Green Line D branch

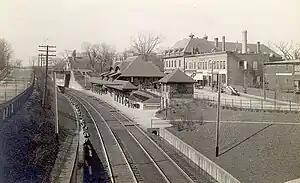
Newton Center station around 1910

What is now the surface section of the D branch was formerly the Highland branch of the Boston and Albany Railroad (B&A). The portion between Brookline Junction and was built by B&A predecessor Boston and Worcester Railroad in 1848. The Charles River Branch Railroad extended the line to Newton Upper Falls in 1852, and later to Woonsocket, Rhode Island. The B&A purchased the line between Brookline Village and Cook Street (in Newton Highlands) from the New York and New England Railroad (NY&NE) in 1883. A short extension from Cook Street to on the B&A mainline opened in 1886. The B&A instituted bidirectional "Newton Circuit" loop service via the Highland branch and mainline, while the NY&NE continued to use the branch east of Cook Street. NY&NE successor New York, New Haven and Hartford Railroad began routing most NY&NE trains over a new cutoff from to in 1906. The remaining grade crossings on the line were eliminated in 1905–07. Passenger service on the 1852-built line south of Cook Street ended in 1927. (A portion in Needham remains in use as part of the Needham Line). Passenger service on the line ended on May 31, 1958.